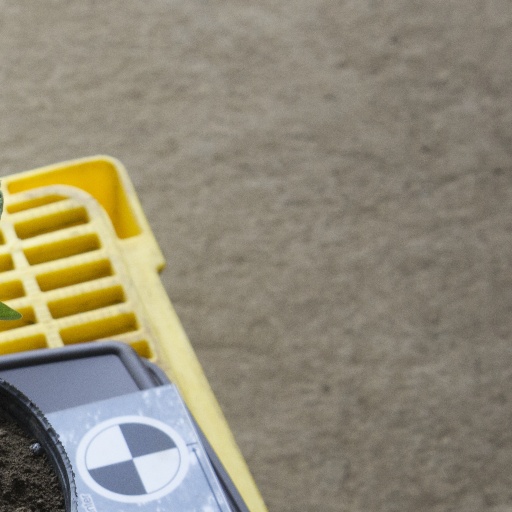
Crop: soybean